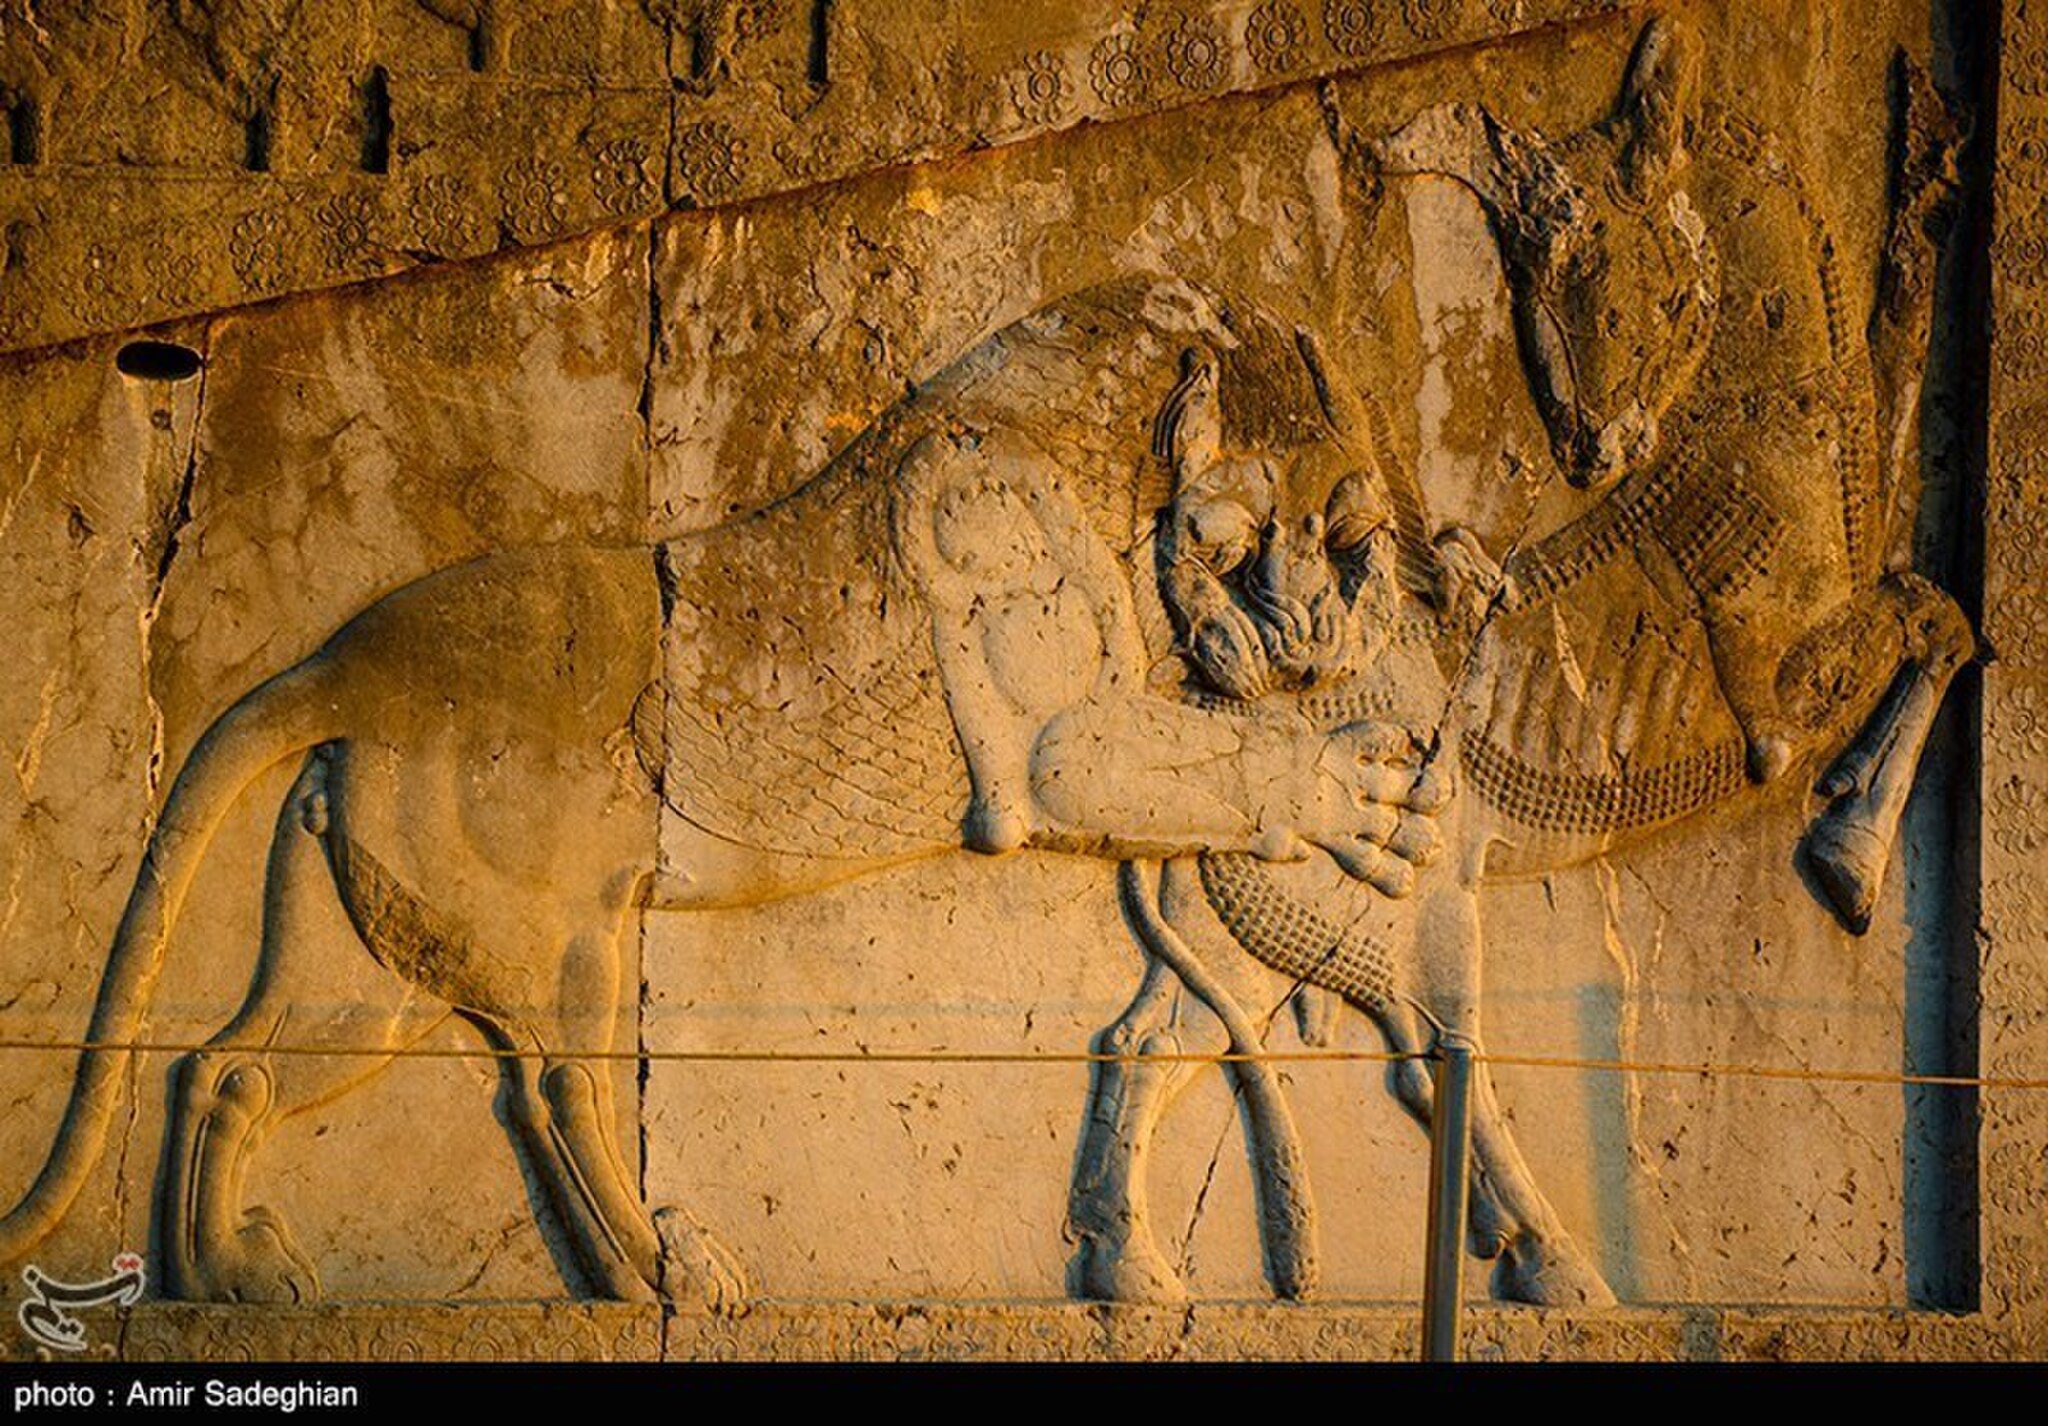
Title: Persepolis2020-09-26 6
Description: Persepolis in 2020
Date: 2020-09-26
Categories: License review needed, Tasnimnews review needed, 2020 in Persepolis, Photos by Amir Sadeghian for Tasnim News Agency, Photos from Tasnim News Agency